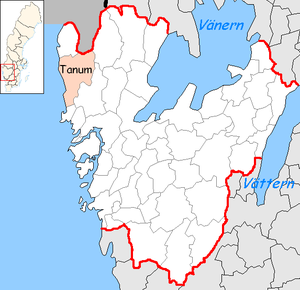
La commune de Tanum est une commune suédoise du comté de Västra Götaland, peuplée de 12 264 habitants. Son chef-lieu se situe à Tanumshede.